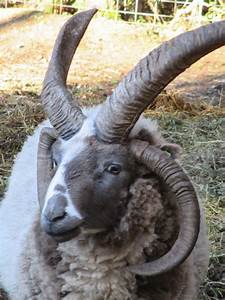
Label: sheep